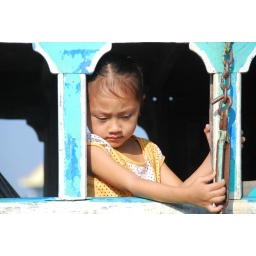
Girl in boat house